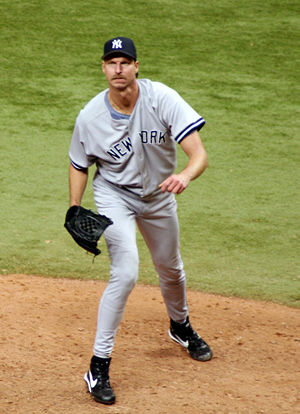
Randy Johnson
"Randall David Johnson, med kælenavnet ""The Big Unit"", er professionel baseballspiller. Han er en venstrehåndet pitcher og spiller i øjeblikket for San Francisco Giants. Han har tidligere i sin karriere spillet for Montreal Expos, Seattle Mariners, Houston Astros, Arizona Diamondbacks samt New York Yankees.